Paule Marrot

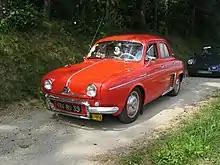
Marrot worked with Renault to develop its textile and paint division, transforming the color of its products from somber postwar colors to a fresh, vibrant palette

In 1950, the president of General Motors had visited automobile manufacturer Renault, noting the cars' drab colors, inside and out. According to Renault's own preliminary research for the upcoming Dauphine, a 1951 survey had shown that women held stronger opinions on a car's colors than the car itself. Coincidentally, Marrot had written a letter to Renault's chairman, Pierre Lefaucheux, giving her opinion that the postwar cars of Paris were a uniformly somber parade — and wondering whether an artist could not help find fresh, vibrant colors.